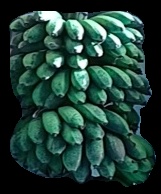
Variety: rasbale
Grade: grade2